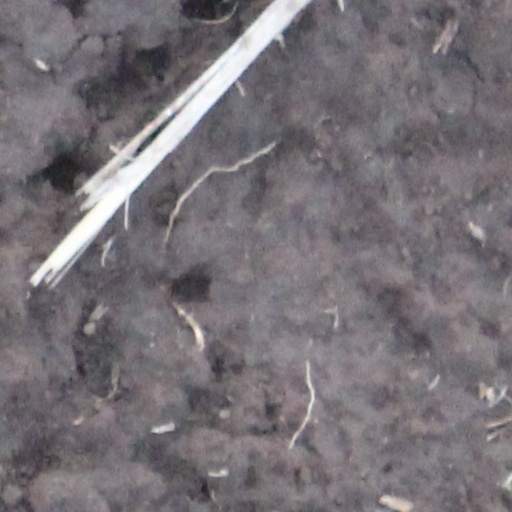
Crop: wheat